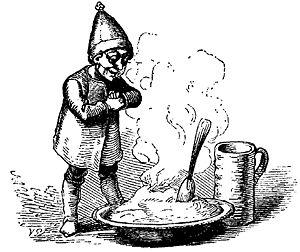
Hans Christian Andersen a écrit environ cent-cinquante contes de fées dont le style, la concision et l'inspiration originale lui ont valu une gloire immédiate dans de nombreux pays, sauf au Danemark, où l'on a tardé à reconnaître son talent.
Le lutin est une créature humanoïde nocturne de petite taille, issue au sens strict du folklore et des croyances populaires de certaines régions françaises comme le Berry, la Normandie et la Picardie. Les Ardennes et la Wallonie connaissent un génie domestique très proche sous le nom de nuton. En Bretagne, les korrigans sont assimilés à des lutins, tandis que dans les Alpes, le nom de servan est employé. Probablement inspiré des divinités du foyer et de « petits dieux » païens tels que les sylvains, les satyres et les Pénates, son nom dérive de l'influence linguistique du dieu romain Neptune ou du celte Nuada, tous deux liés à l'eau. L'influence des croyances envers les revenants peut expliquer une partie de ses caractéristiques. Dès le Moyen Âge, il apparaît dans les récits et les chroniques déjà doté de particularités qui restent connues à notre époque. Les paysans se transmettent des siècles durant les rites visant à s'attirer ses bonnes grâces, ou au contraire à le chasser.